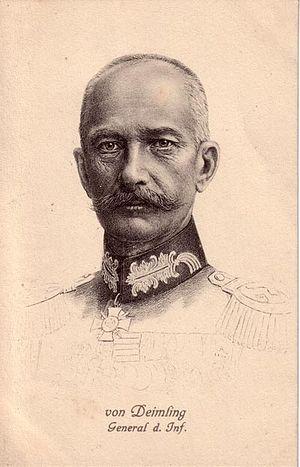
Berthold Deimling, à partir de 1905 Berthold von Deimling est un général allemand qui fut plus tard pacifiste.
L'incident de Saverne ou l'affaire de Saverne est une crise politique intérieure qui a secoué l'Empire allemand fin 1913, à la veille de la Première Guerre mondiale. La crise s'est produite lorsqu'un sous-lieutenant stationné à Saverne, ville de cantonnement de deux bataillons du 99ᵉ régiment d’infanterie prussien, a tenu des propos humiliants à l'égard de la population alsacienne. L'armée a réagi aux protestations populaires par des actes arbitraires et, en majeure partie, illégaux, ce qui a provoqué un débat au Reichstag sur les structures militaristes de la société allemande et sur la position des dirigeants du pays vis-à-vis du Kaiser Guillaume II, puis a conduit à un vote contre le gouvernement, représentant la plus grave crise politique que l'Allemagne ait traversée depuis 1908 avec l'affaire du Daily Telegraph et la démission du chancelier Bernhard von Bülow.